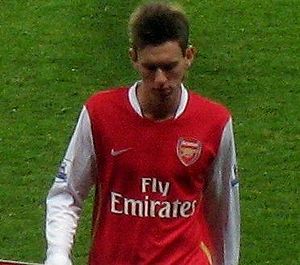
Mark Randall
Mark Leonard Randall er en engelsk fodboldspiller, som spiller som midtbanespiller for Crawley Town.